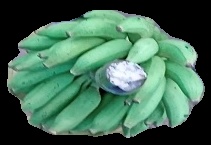
Variety: elakki-bale
Grade: grade1